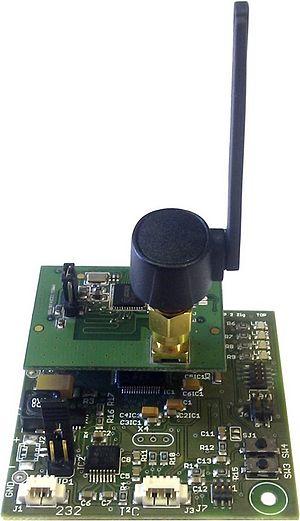
Plateforme Hardware PowWow